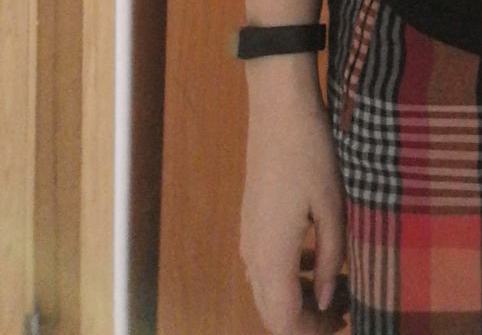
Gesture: no_gesture